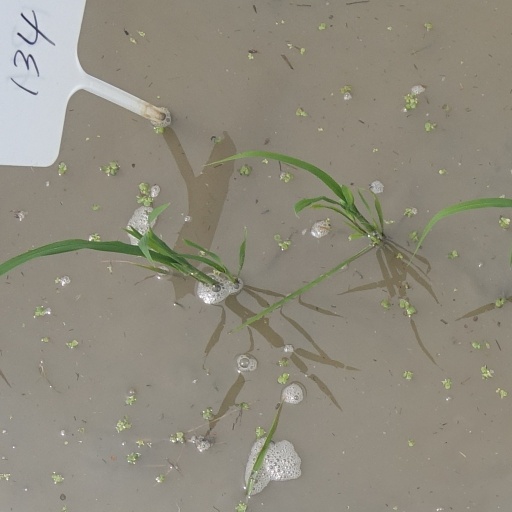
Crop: rice